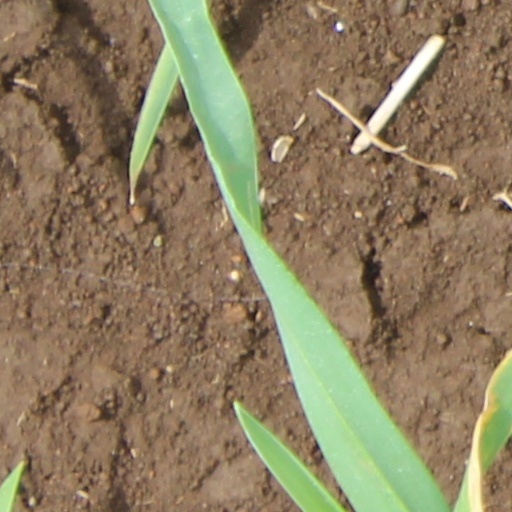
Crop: wheat